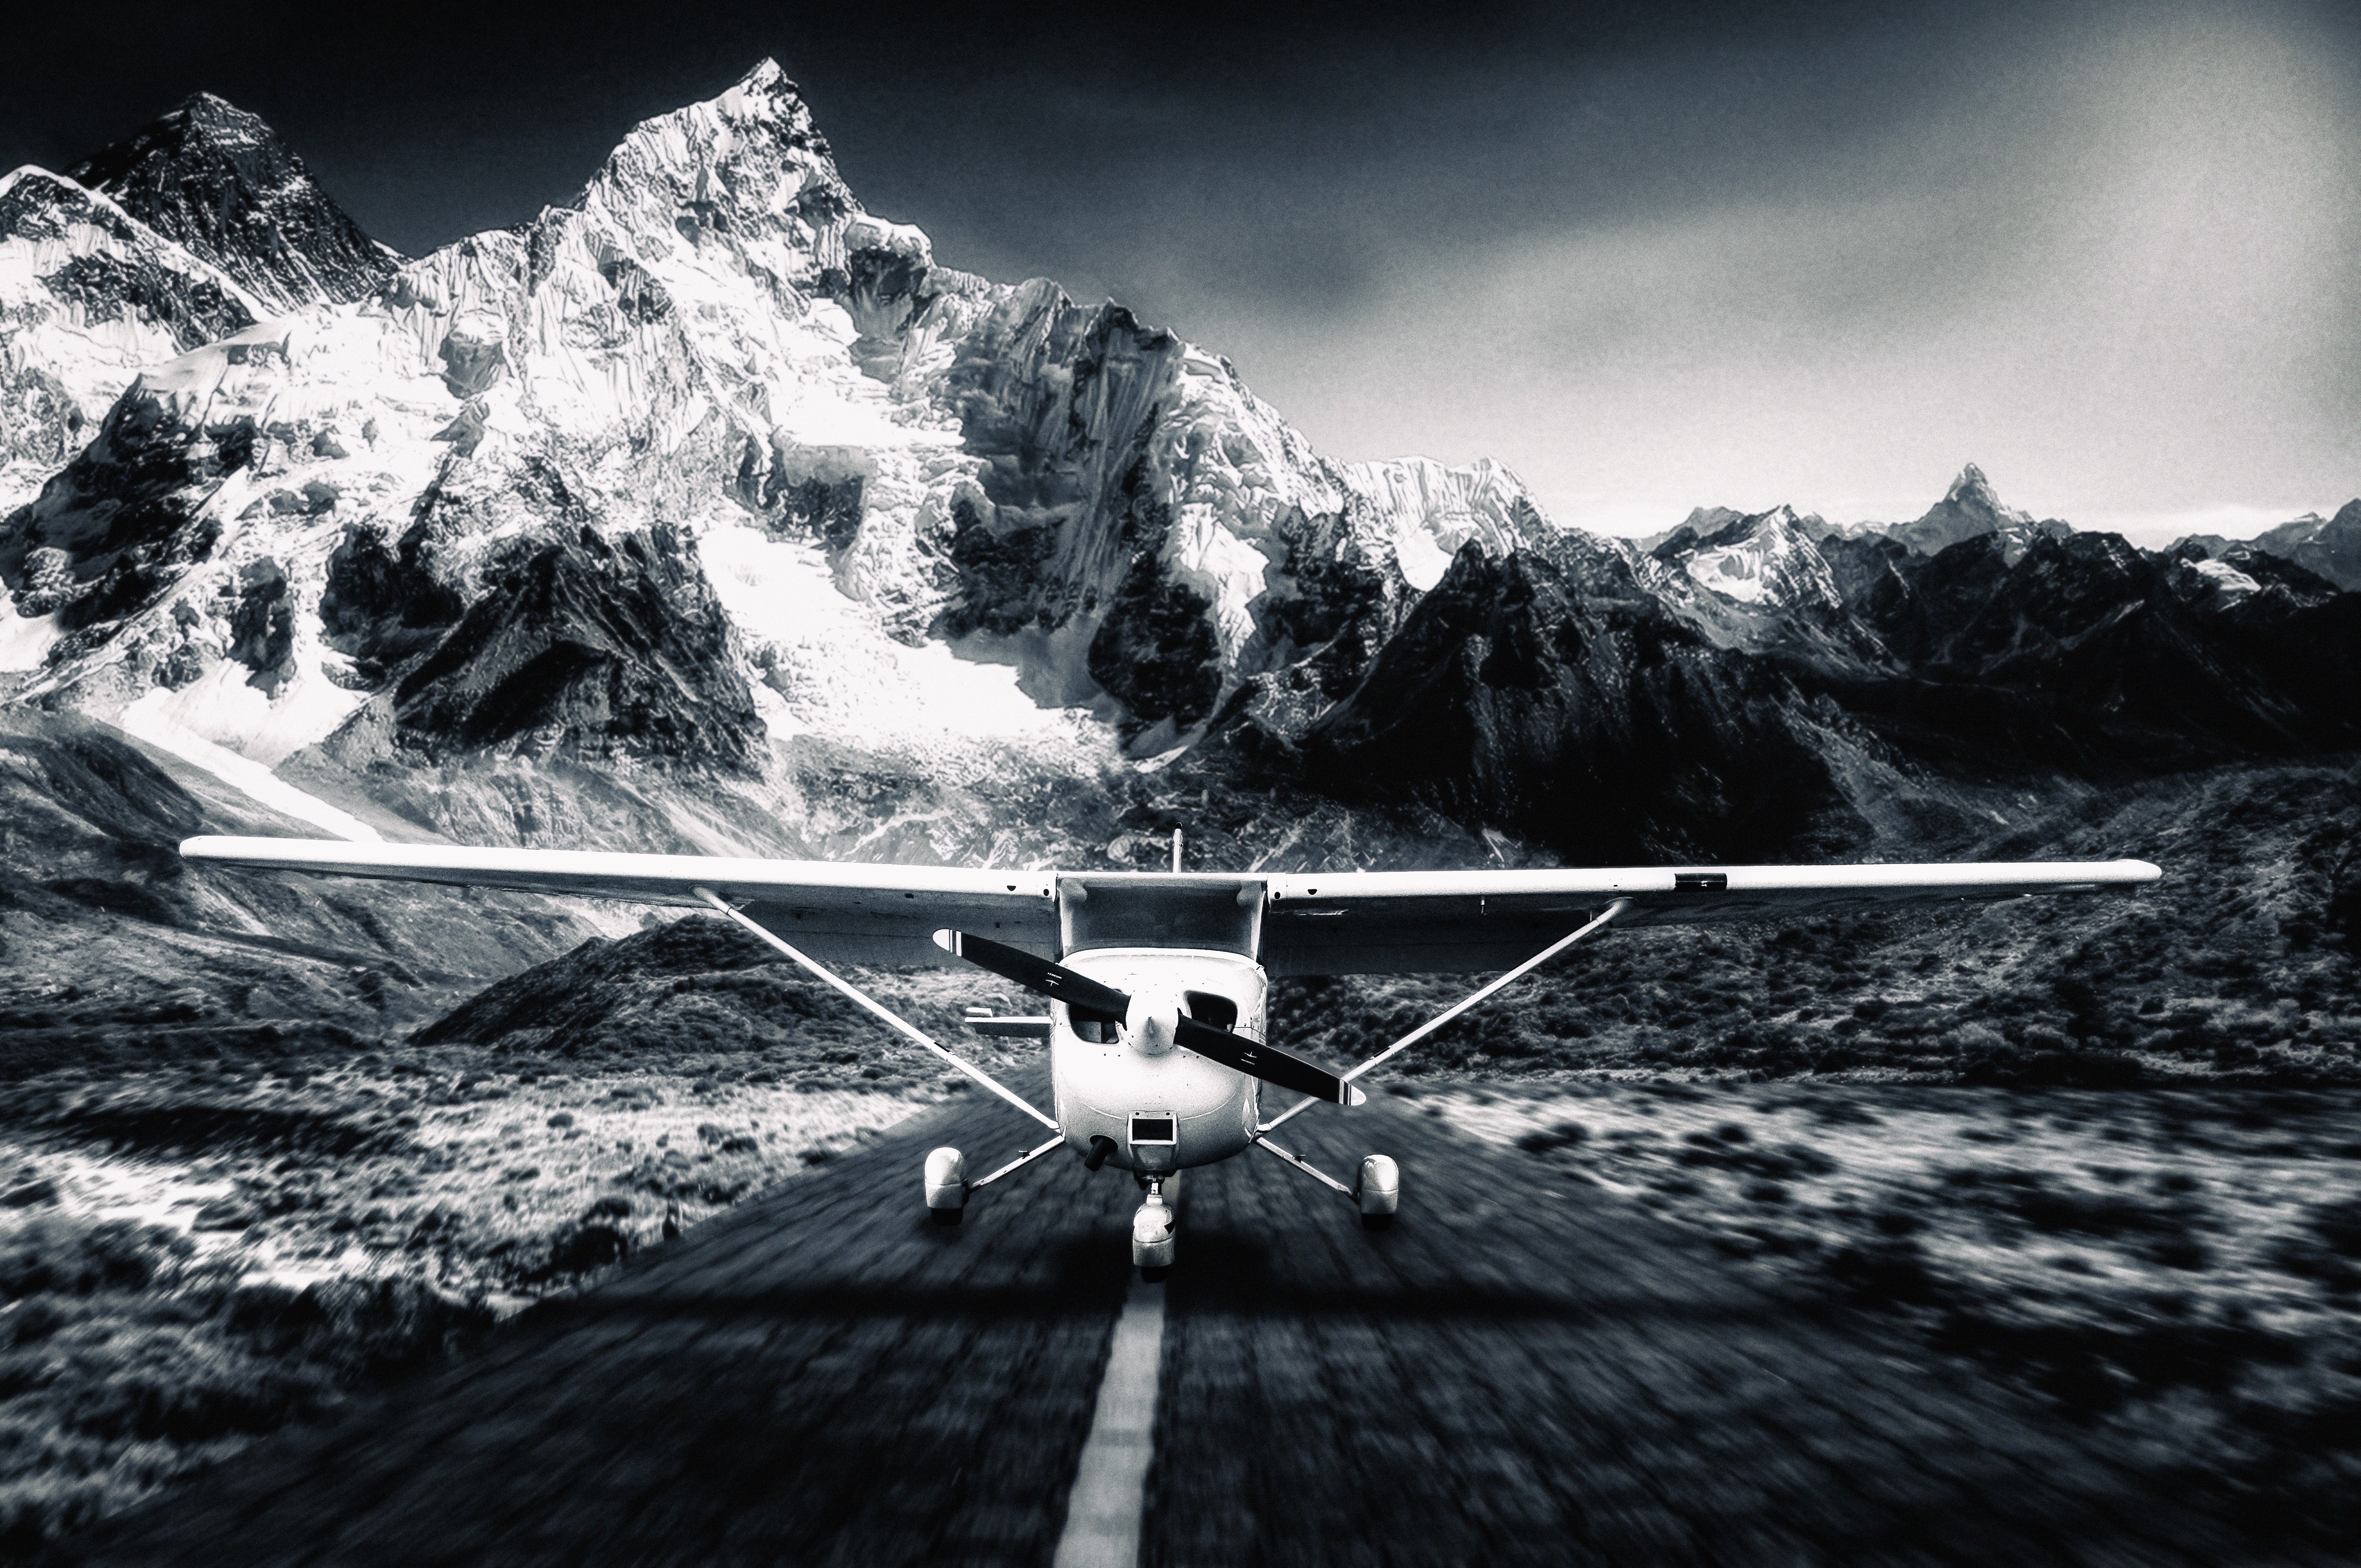
mountain, snow, wing, cloud, black and white, mountain range, airplane, plane, aircraft, flight, darkness, monochrome, photoshop, screenshot, air show, small plane, monochrome photography, airstrip, monta anas, atmosphere of earth, mountainous landforms, computer wallpaper